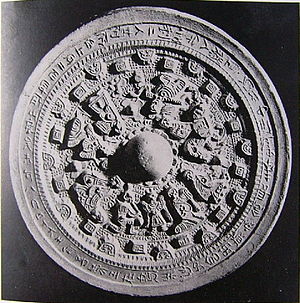
Baekje / Udenlandske forbindelser / Baekjes fald og militær støtte fra Japan
Spejlet fra Suda Hachimans grav ligner spejle fra Baekje.
Baekje eller Paekche var et kongerige, der lå i det sydvestlige Korea. Det var et af de tre kongeriger i Korea sammen med Goguryeo og Silla.